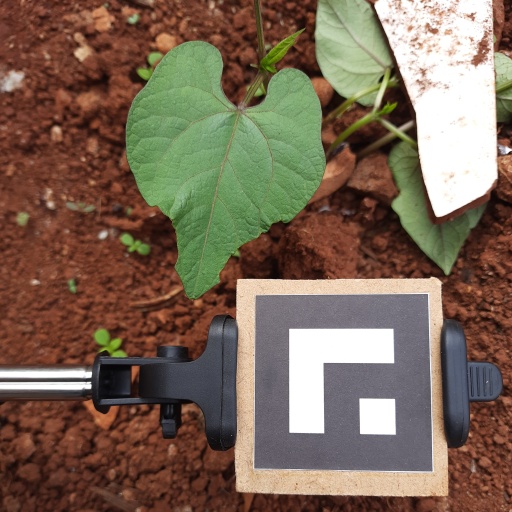
Observations: wavy surface, eating holes in the edge, under sunlight